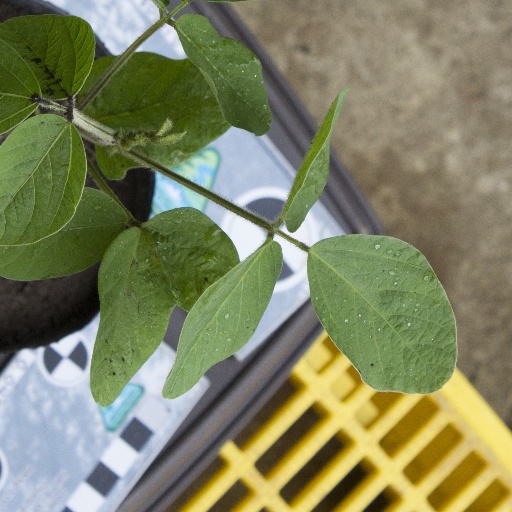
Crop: soybean